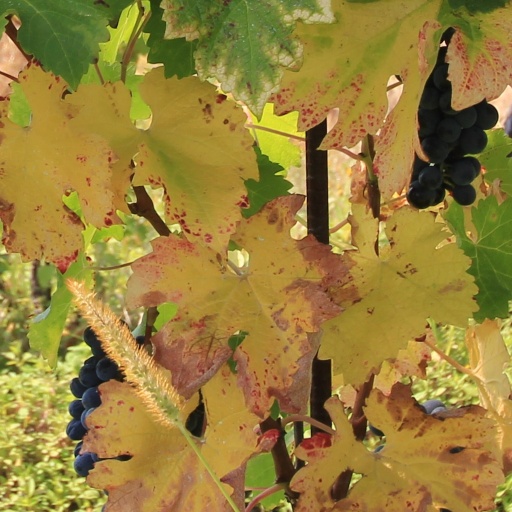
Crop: grape